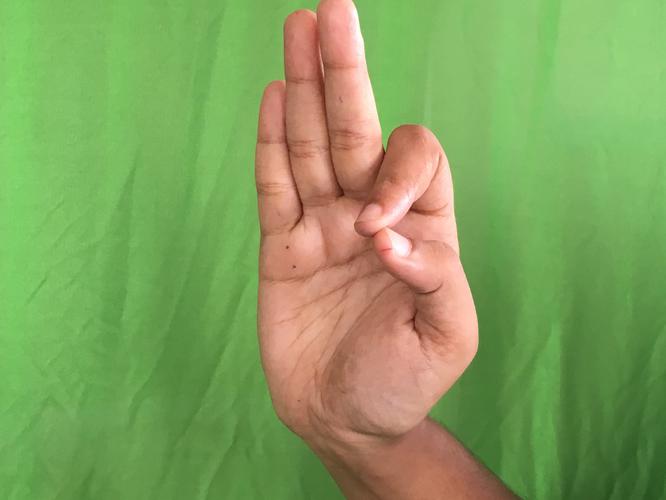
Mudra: Aralam
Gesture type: single_hand